Pyoderma gangrenosum

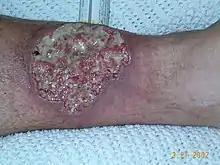
Pyoderma gangrenosum on the leg of a person with ulcerative colitis.

Pyoderma gangrenosum is a rare, inflammatory skin disease where painful pustules or nodules become ulcers that progressively grow. Pyoderma gangrenosum is not infectious.